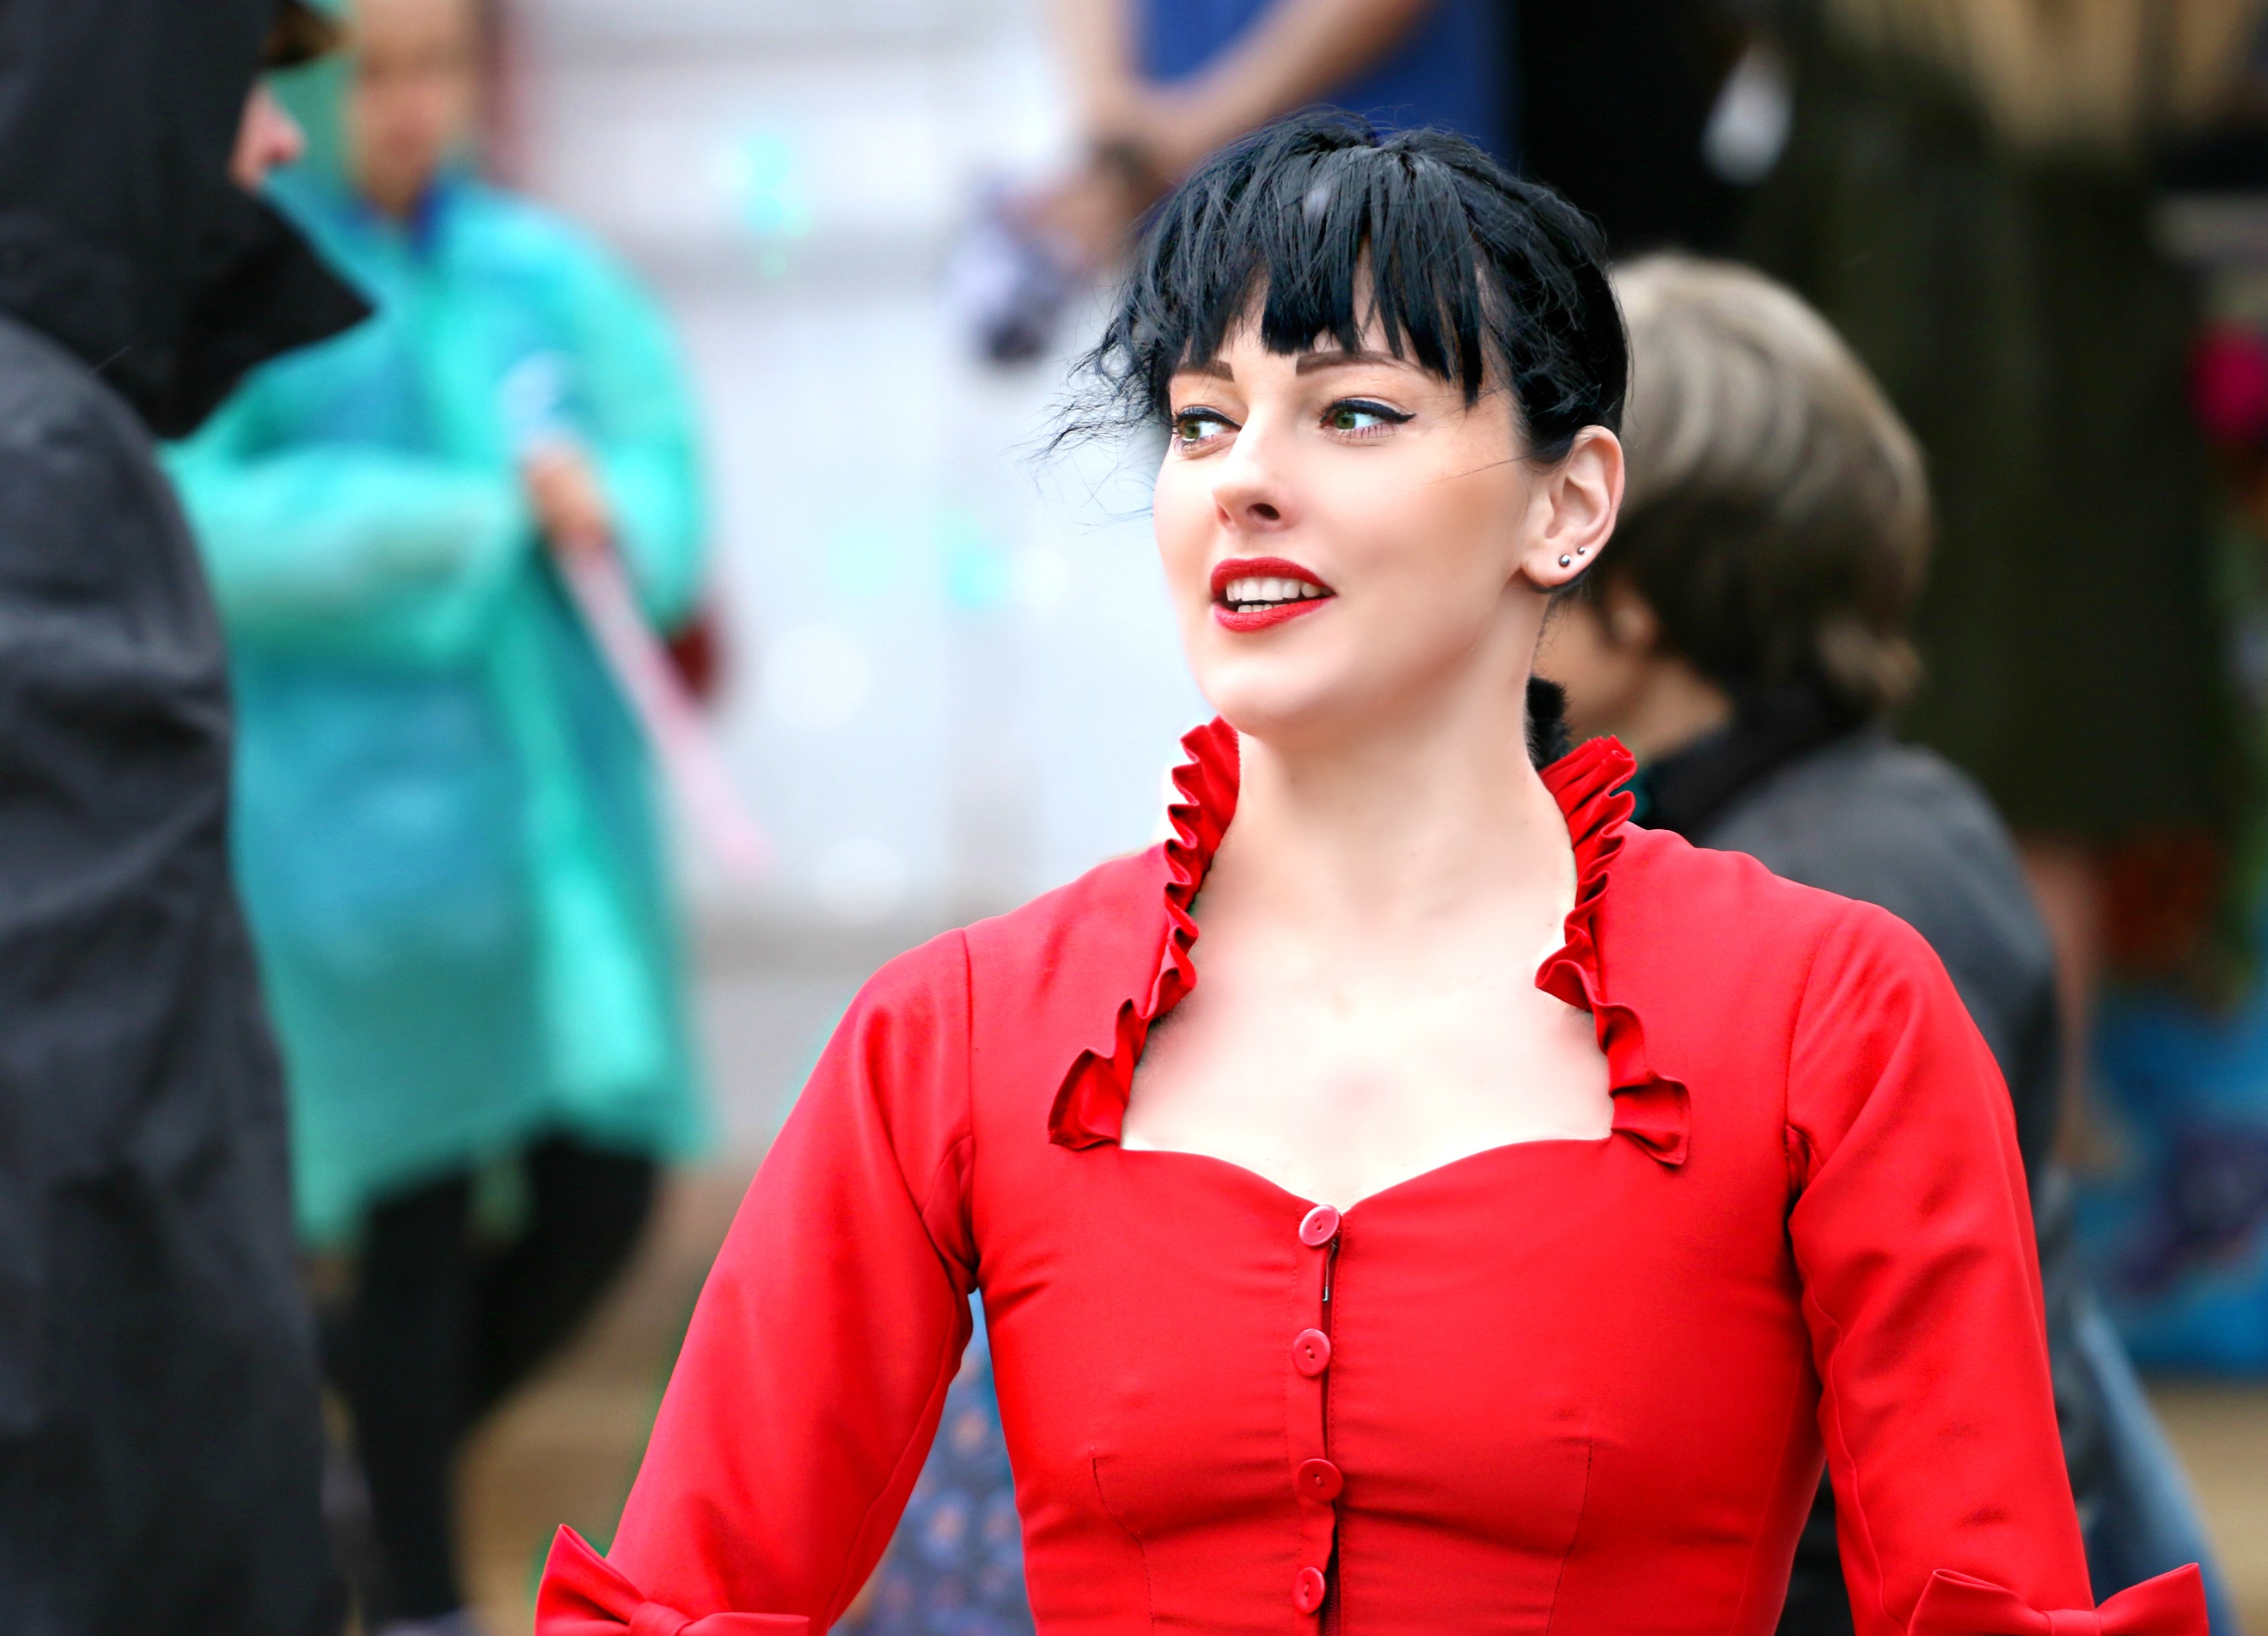
person, girl, hair, view, model, red, color, fashion, lady, lonely, hairstyle, dress, beauty, costume, breast, handsomely, red dress